Mountain Meadows Massacre and Mormon theology

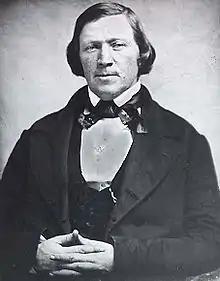
Brigham Young: LDS Church President, governor and American Indian superintendent of Utah Territory

The Mormon historian Thomas G. Alexander argues that most violent speech by LDS leaders was rhetorical in nature. He further states that statistical studies are needed to determine whether frontier Utah was in reality any more violent than surrounding regions, but he argues that the limited statistical evidence that exists, although it dates from the 1880s, shows Utah to be far less violent than other contemporaneous western states and territories. Referring to the frequent Mormon declarations that there were fewer deeds of violence in Utah than in other pioneer settlements of equal population, the Salt Lake Tribune reported on January 25, 1876: "It is estimated that no less than 600 murders have been committed by the Mormons, in nearly every case at the instigation of their priestly leaders, during the occupation of the territory. Giving a mean average of 50,000 persons professing that faith in Utah, we have a murder committed every year to every 2500 of population. The same ratio of crime extended to the population of the United States would give 16,000 murders every year." Brigham Young's typical response to such charges was undisguised sarcasm. Speaking on July 26, 1857, he stated "what is now the news circulated through the United States?... That Brigham Young has [had] killed all the men who have died between the Missouri River and California." He had previously retorted to similar charges: "just one word from Brigham, and they are ready to slay all before them...It is all a pack of nonsense, the whole of it." Whatever the case, there is a consensus that William H. Dame and Isaac C. Haight, the two most senior local church leaders in southern Utah to be complicit in the massacre, took the rhetoric of such doctrines seriously as they contemplated sanctionable applications of violence.